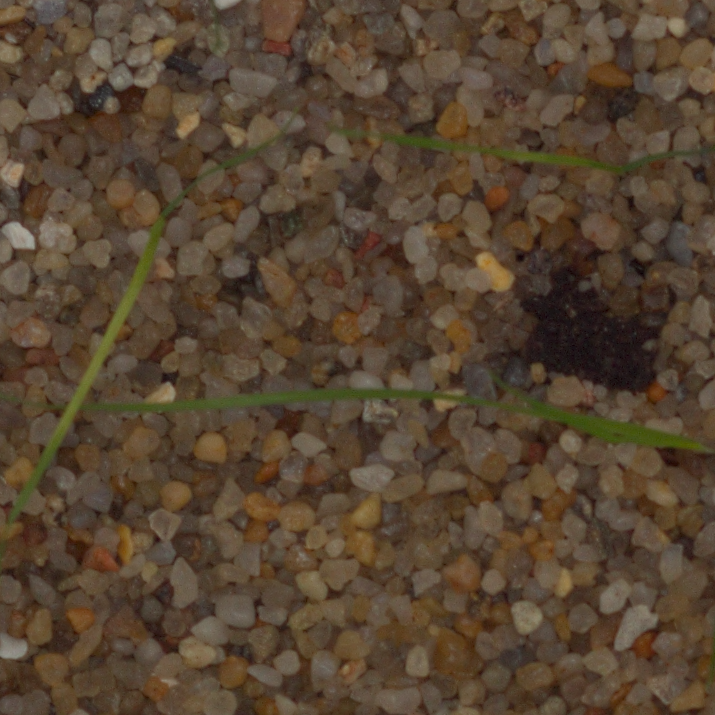
Label: loose_silkybent